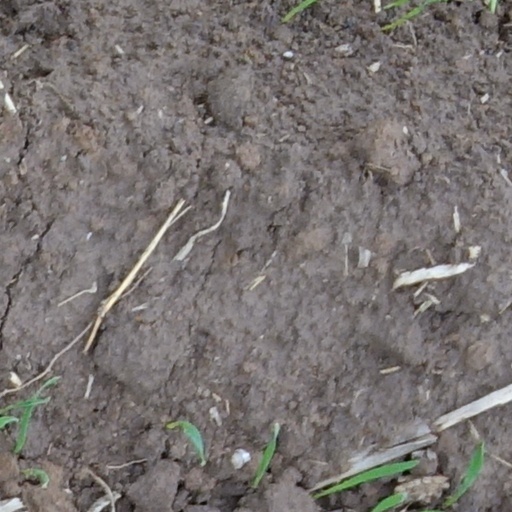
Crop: wheat